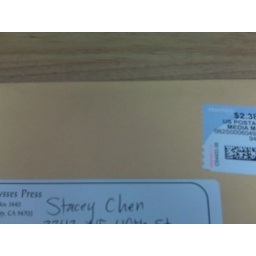
Some folks want to use a couple of dog shots in a book